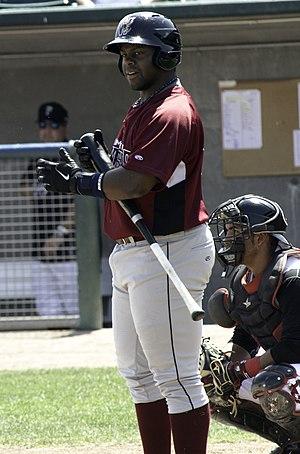
Jason Douglas Rogers est un joueur de premier but des Pirates de Pittsburgh de la Ligue majeure de baseball.